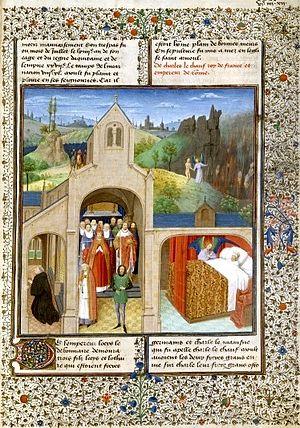
Vie de Lothaire
Maître de Mansel ou Maître de Jean Mansel ou Maître du Mansel est un maître anonyme enlumineur qui a réalisé les peintures de la grande Fleur des Histoires de Jean Mansel, offerte au duc Philippe le Bon, dont il a illustré la majeure partie du premier volume et le frontispice du second. L'illustration de cette œuvre a été achevée par Simon Marmion vers 1455. La Fleur des Histoires est une histoire universelle, allant de la création du monde jusqu'au règne du roi de France Charles VI.